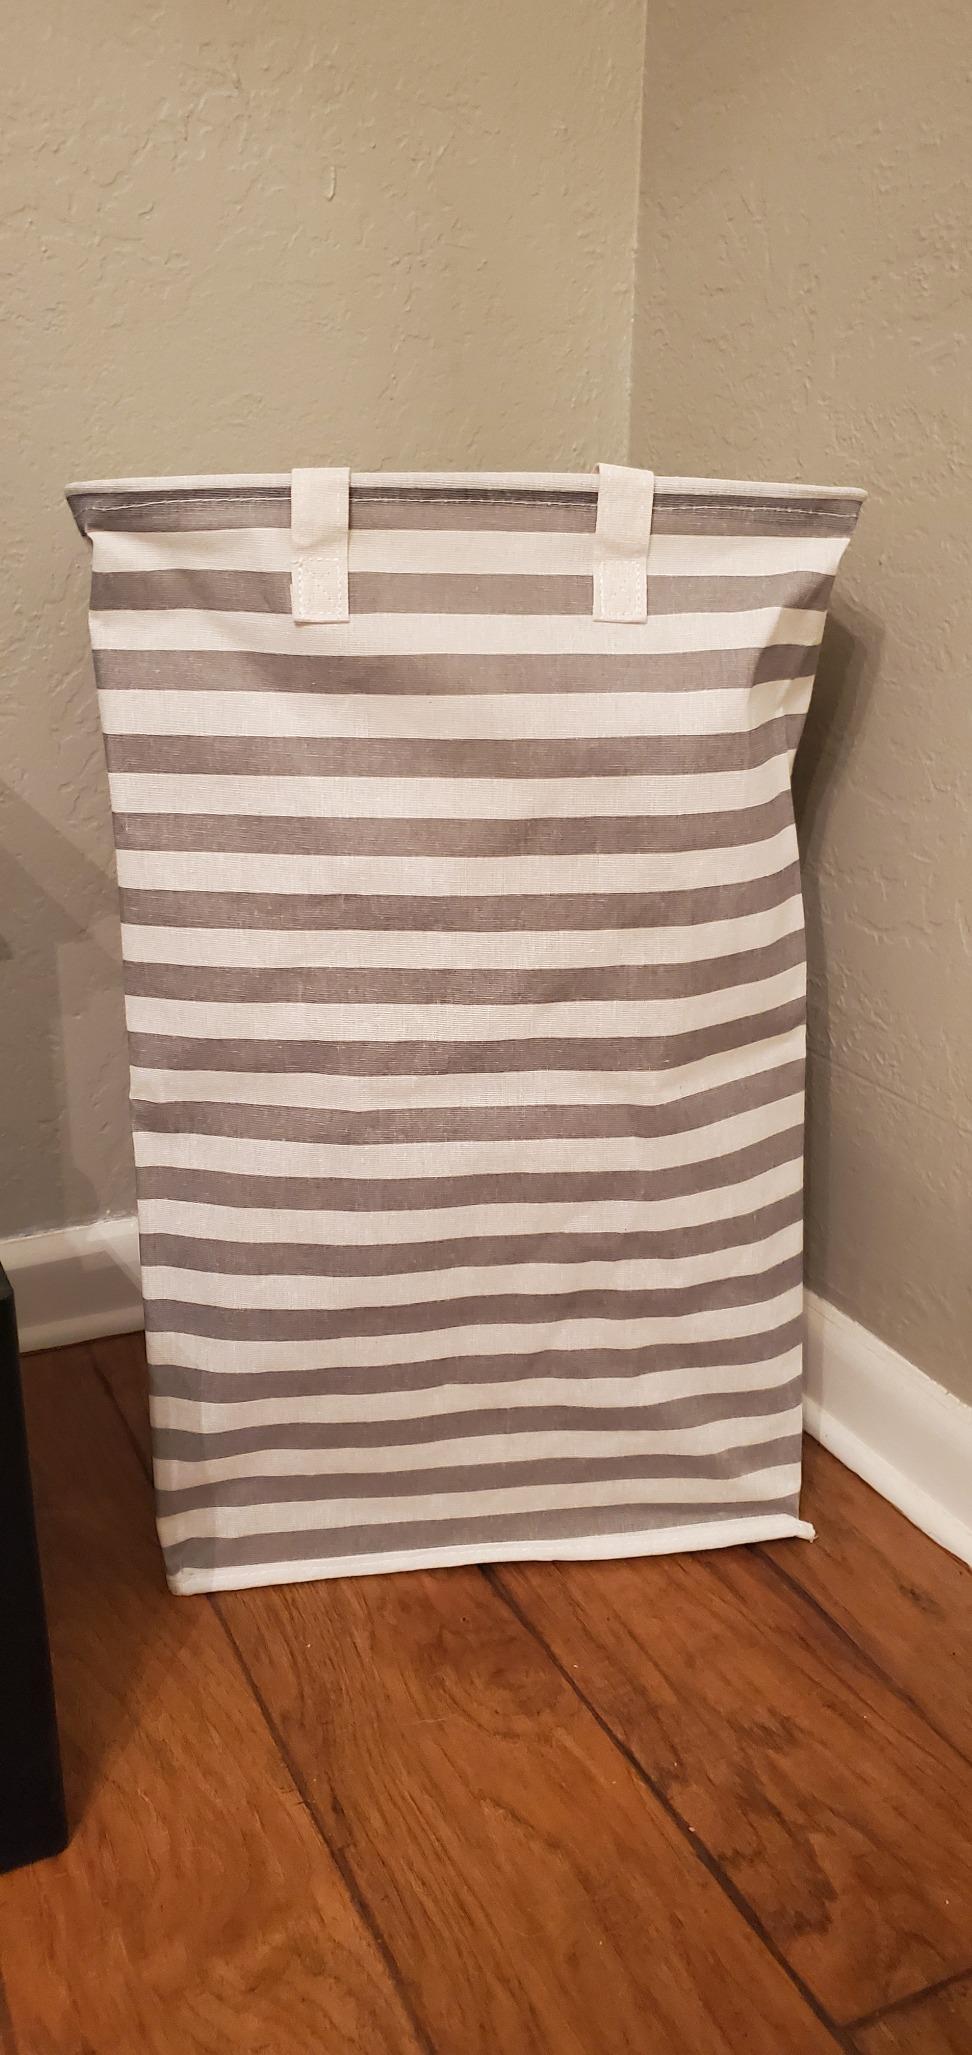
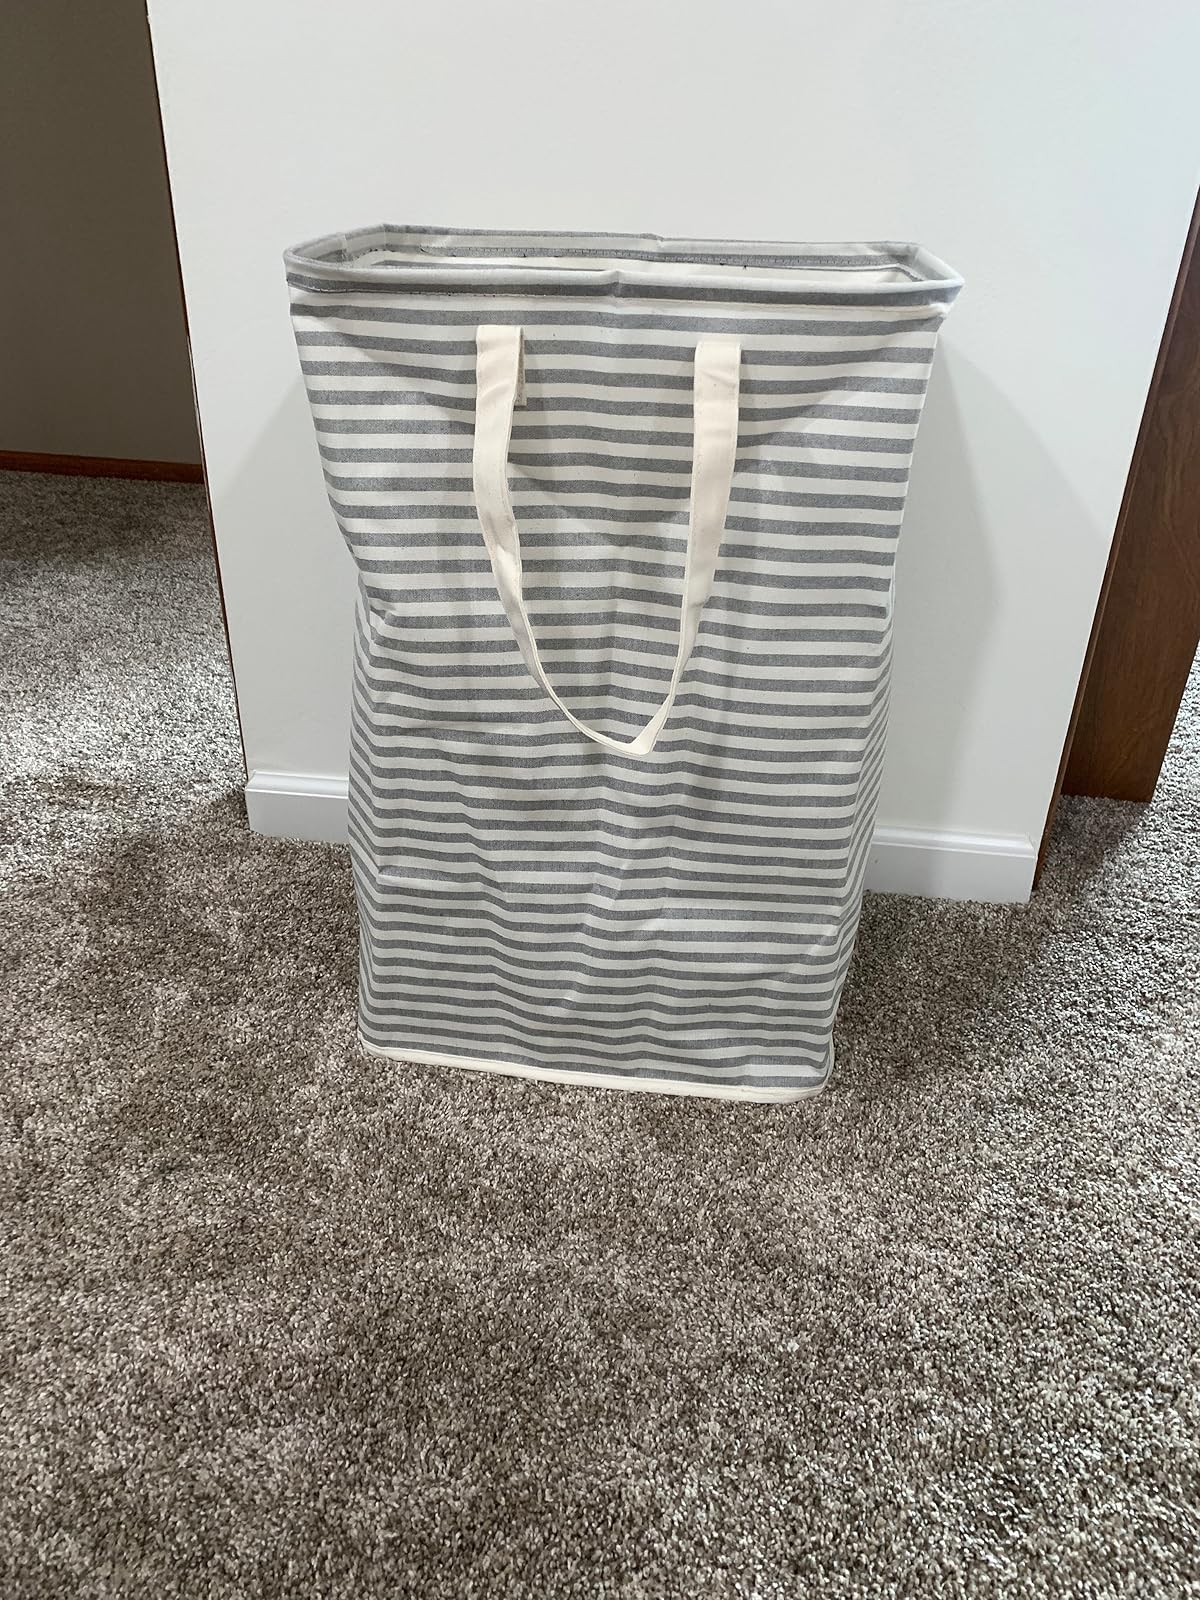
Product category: items_hamper
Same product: no